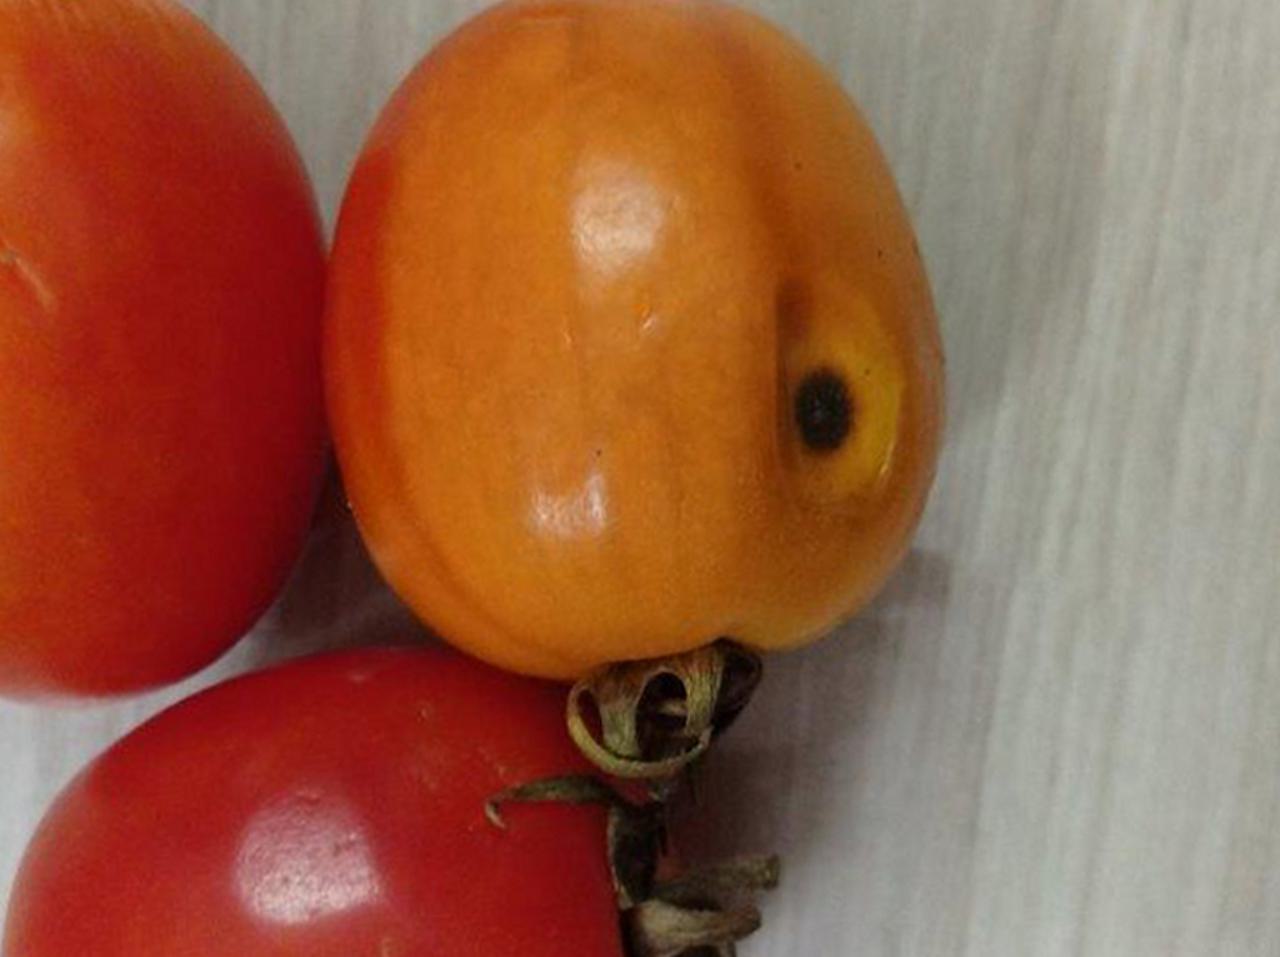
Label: Rotten